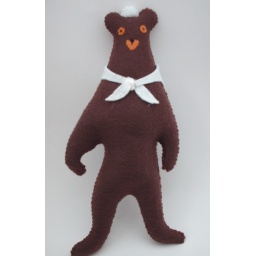
popular bear has been in the navy for over three years and still cant get the bear sized hat he needs.